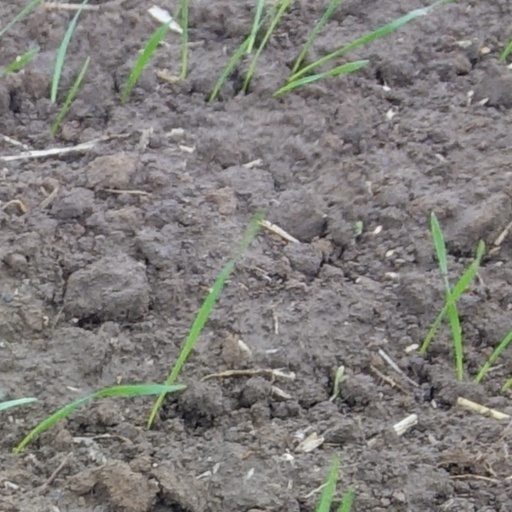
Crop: wheat